Zack Stortini

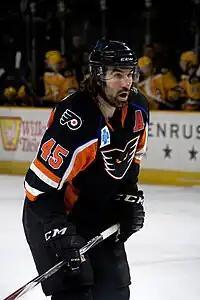
Stortini during his tenure with the Phantoms in 2015.

He made his NHL debut on January 20, 2007, against the Calgary Flames. Stortini was a –1 and received a ten-minute misconduct penalty in the third period of his first game. Stortini was leading the AHL in penalty minutes at the time of his call-up. He was brought up to add some toughness to the Oilers after they had been banged around in the previous few games. The Oilers also wanted a "heavyweight" in their line up to go against Calgary tough-guy Eric Godard. He was sent back to the Hamilton Bulldogs after the game, but later was recalled. Stortini appeared in 29 regular season games for the Oilers during the 2006–07 season. He went on to win the Calder Cup that season as a member of the Bulldogs.